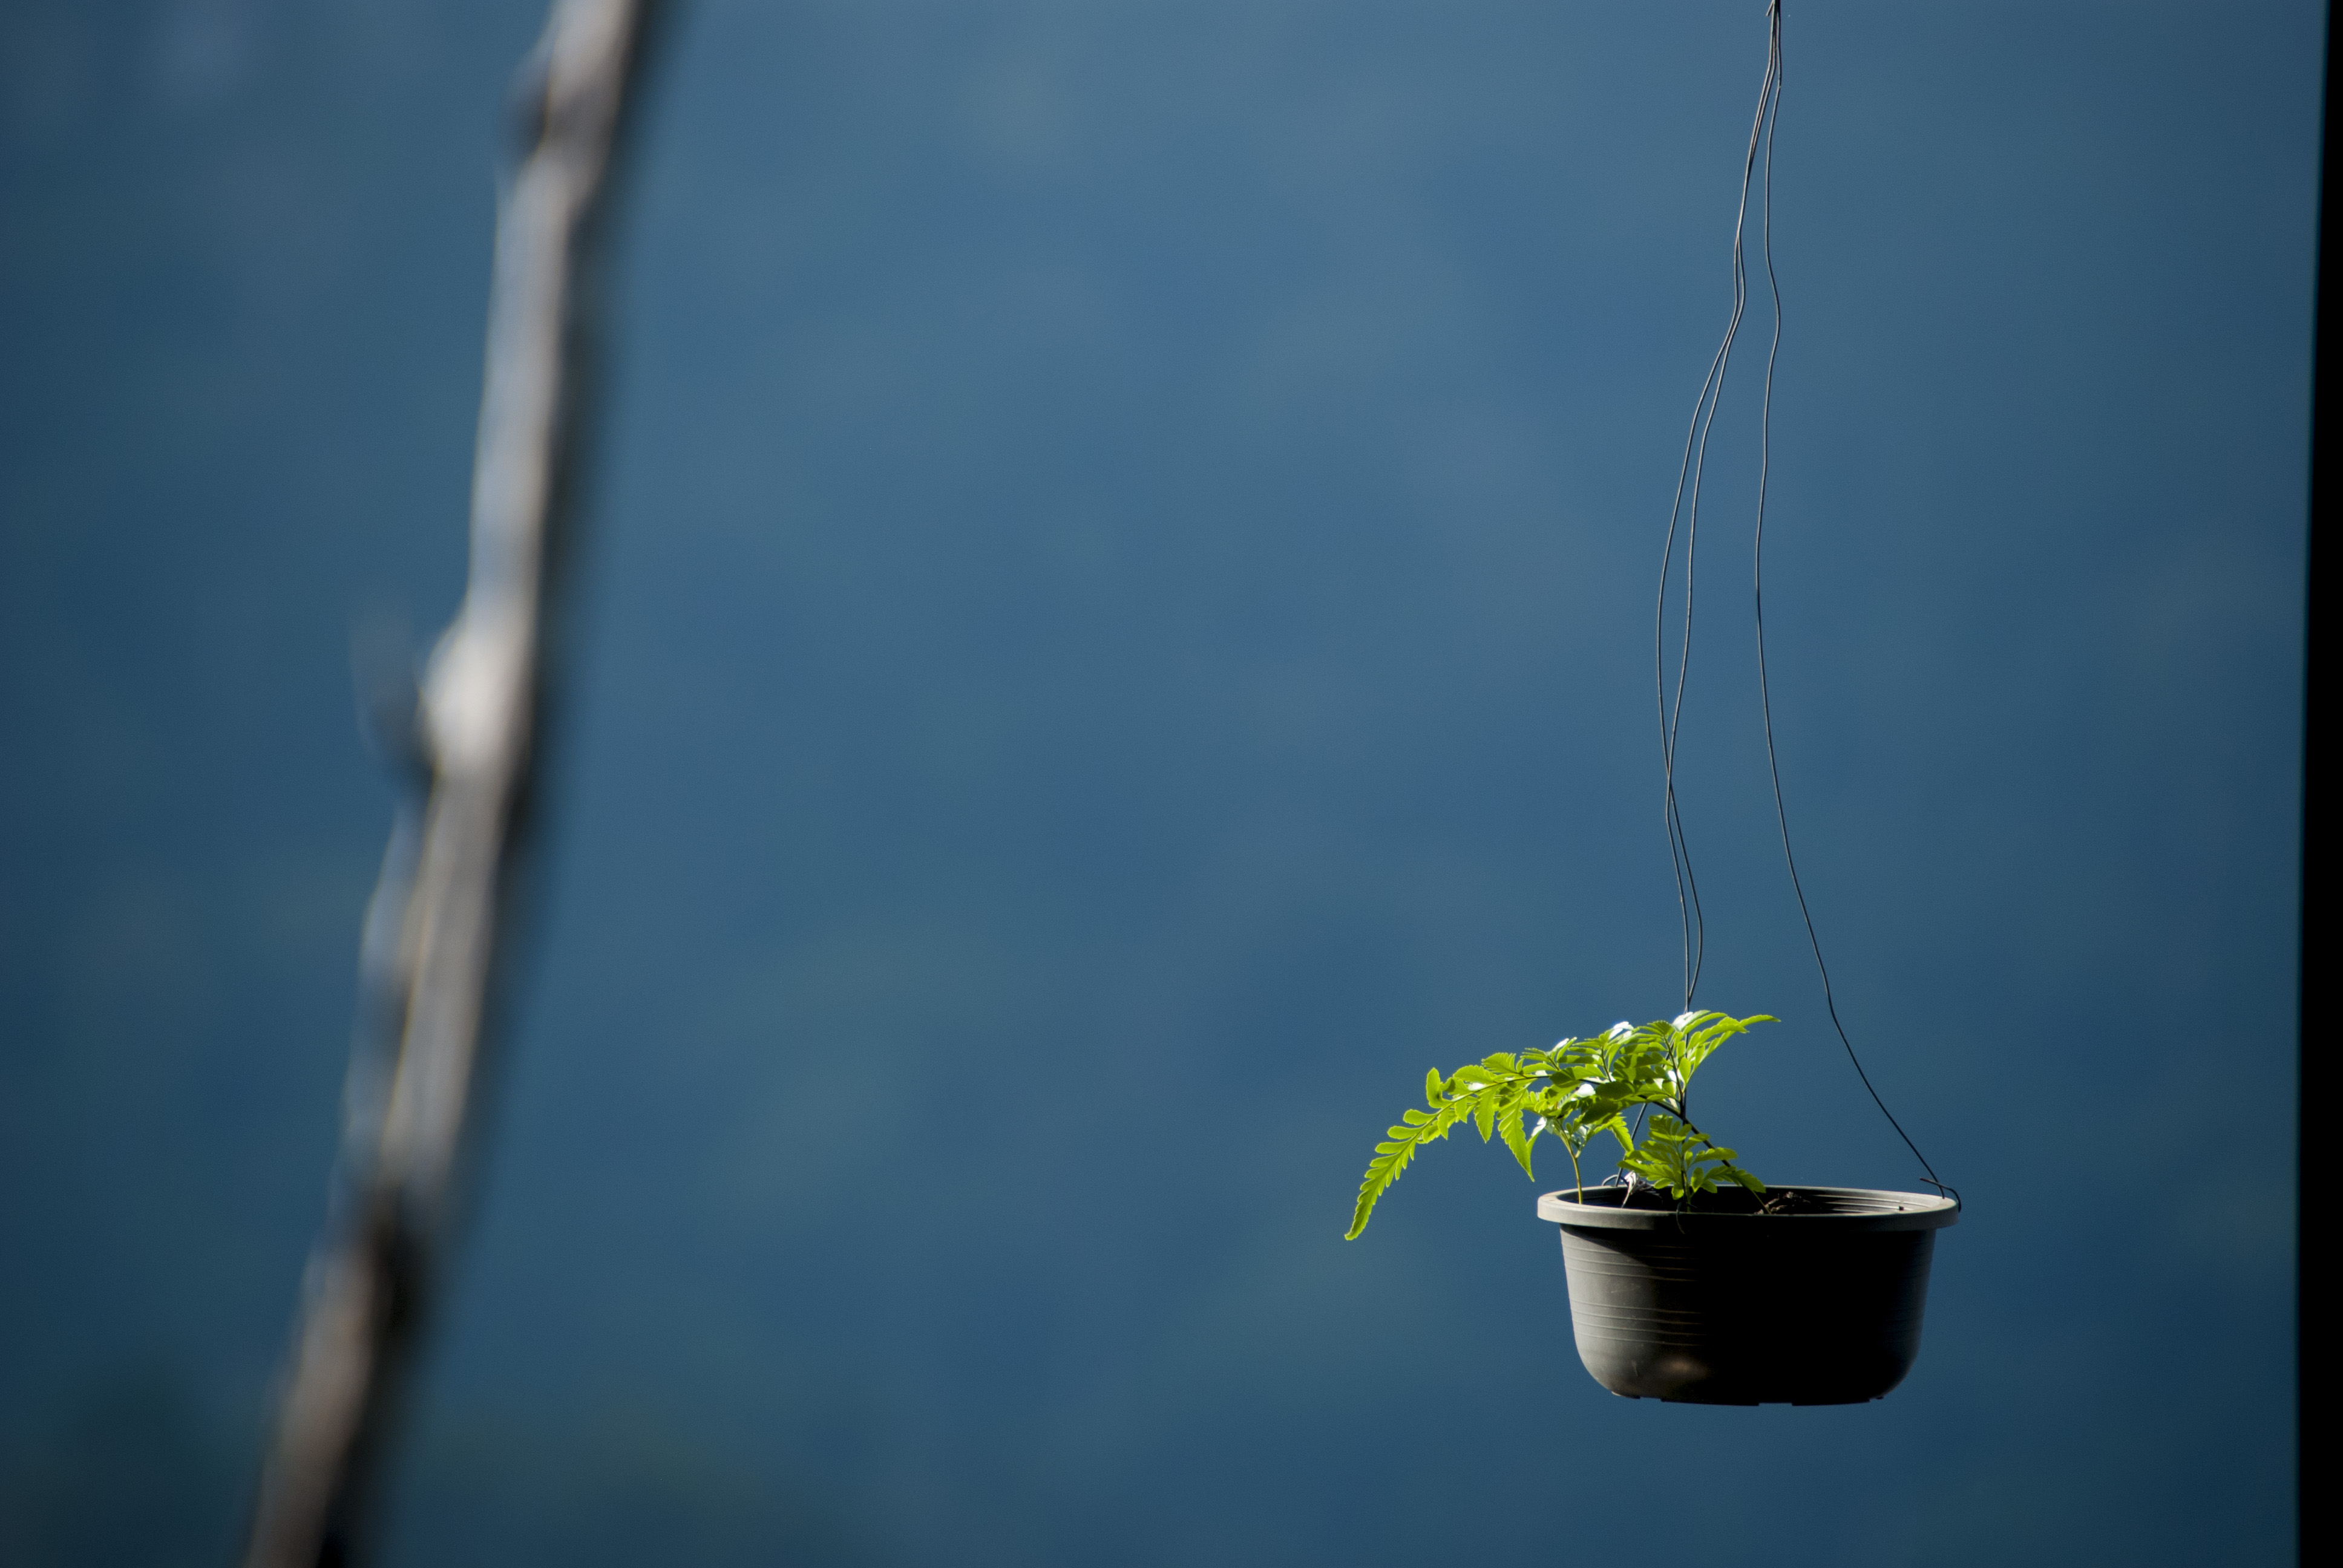
flower, blue, water, branch, sky, plant, still life photography, twig, plant stem, tree, photography, houseplant, ikebana